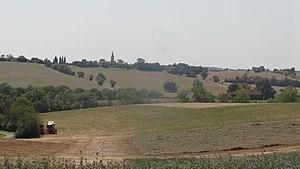
Le village d'Ansan dans le Gers vu depuis le hameau de Lucvielle.
Ansan est une commune française située dans le département du Gers en région Occitanie.
La liste des églises du Gers recense de manière exhaustive les églises situées dans le département français du Gers.